Holiest sites in Islam

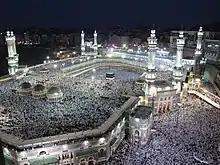
The Sacred Mosque in Mecca

The holiest sites in Islam are located in the Middle East. While the significance of most places typically varies depending on the Islamic sect, there is a consensus across all mainstream branches of the religion that affirms three cities as having the highest degree of holiness, in descending order: Mecca, Medina, and Jerusalem. Mecca's Al-Masjid al-Haram (including the Kaaba), Al-Masjid an-Nabawi in Medina, and Jerusalem's Al-Aqsa Mosque are all revered by Muslims as sites of great importance.